Tindari

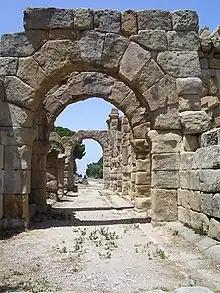
The monumental propylaeum gate from the inside

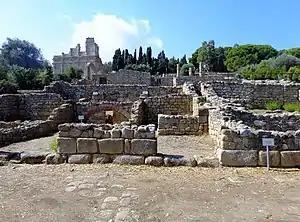
Roman "Domus"

Ancient Tyndaris was strategically situated on its prominent hill overlooking the wide bay of the Tyrrhenian Sea bounded by the Capo di Milazzo on the east, and the Capo Calavà on the west. It was connected by a comparatively narrow isthmus with the lower ground inland. It thus commanded views of the summit of Mount Etna and northwards to the Lipari Islands.